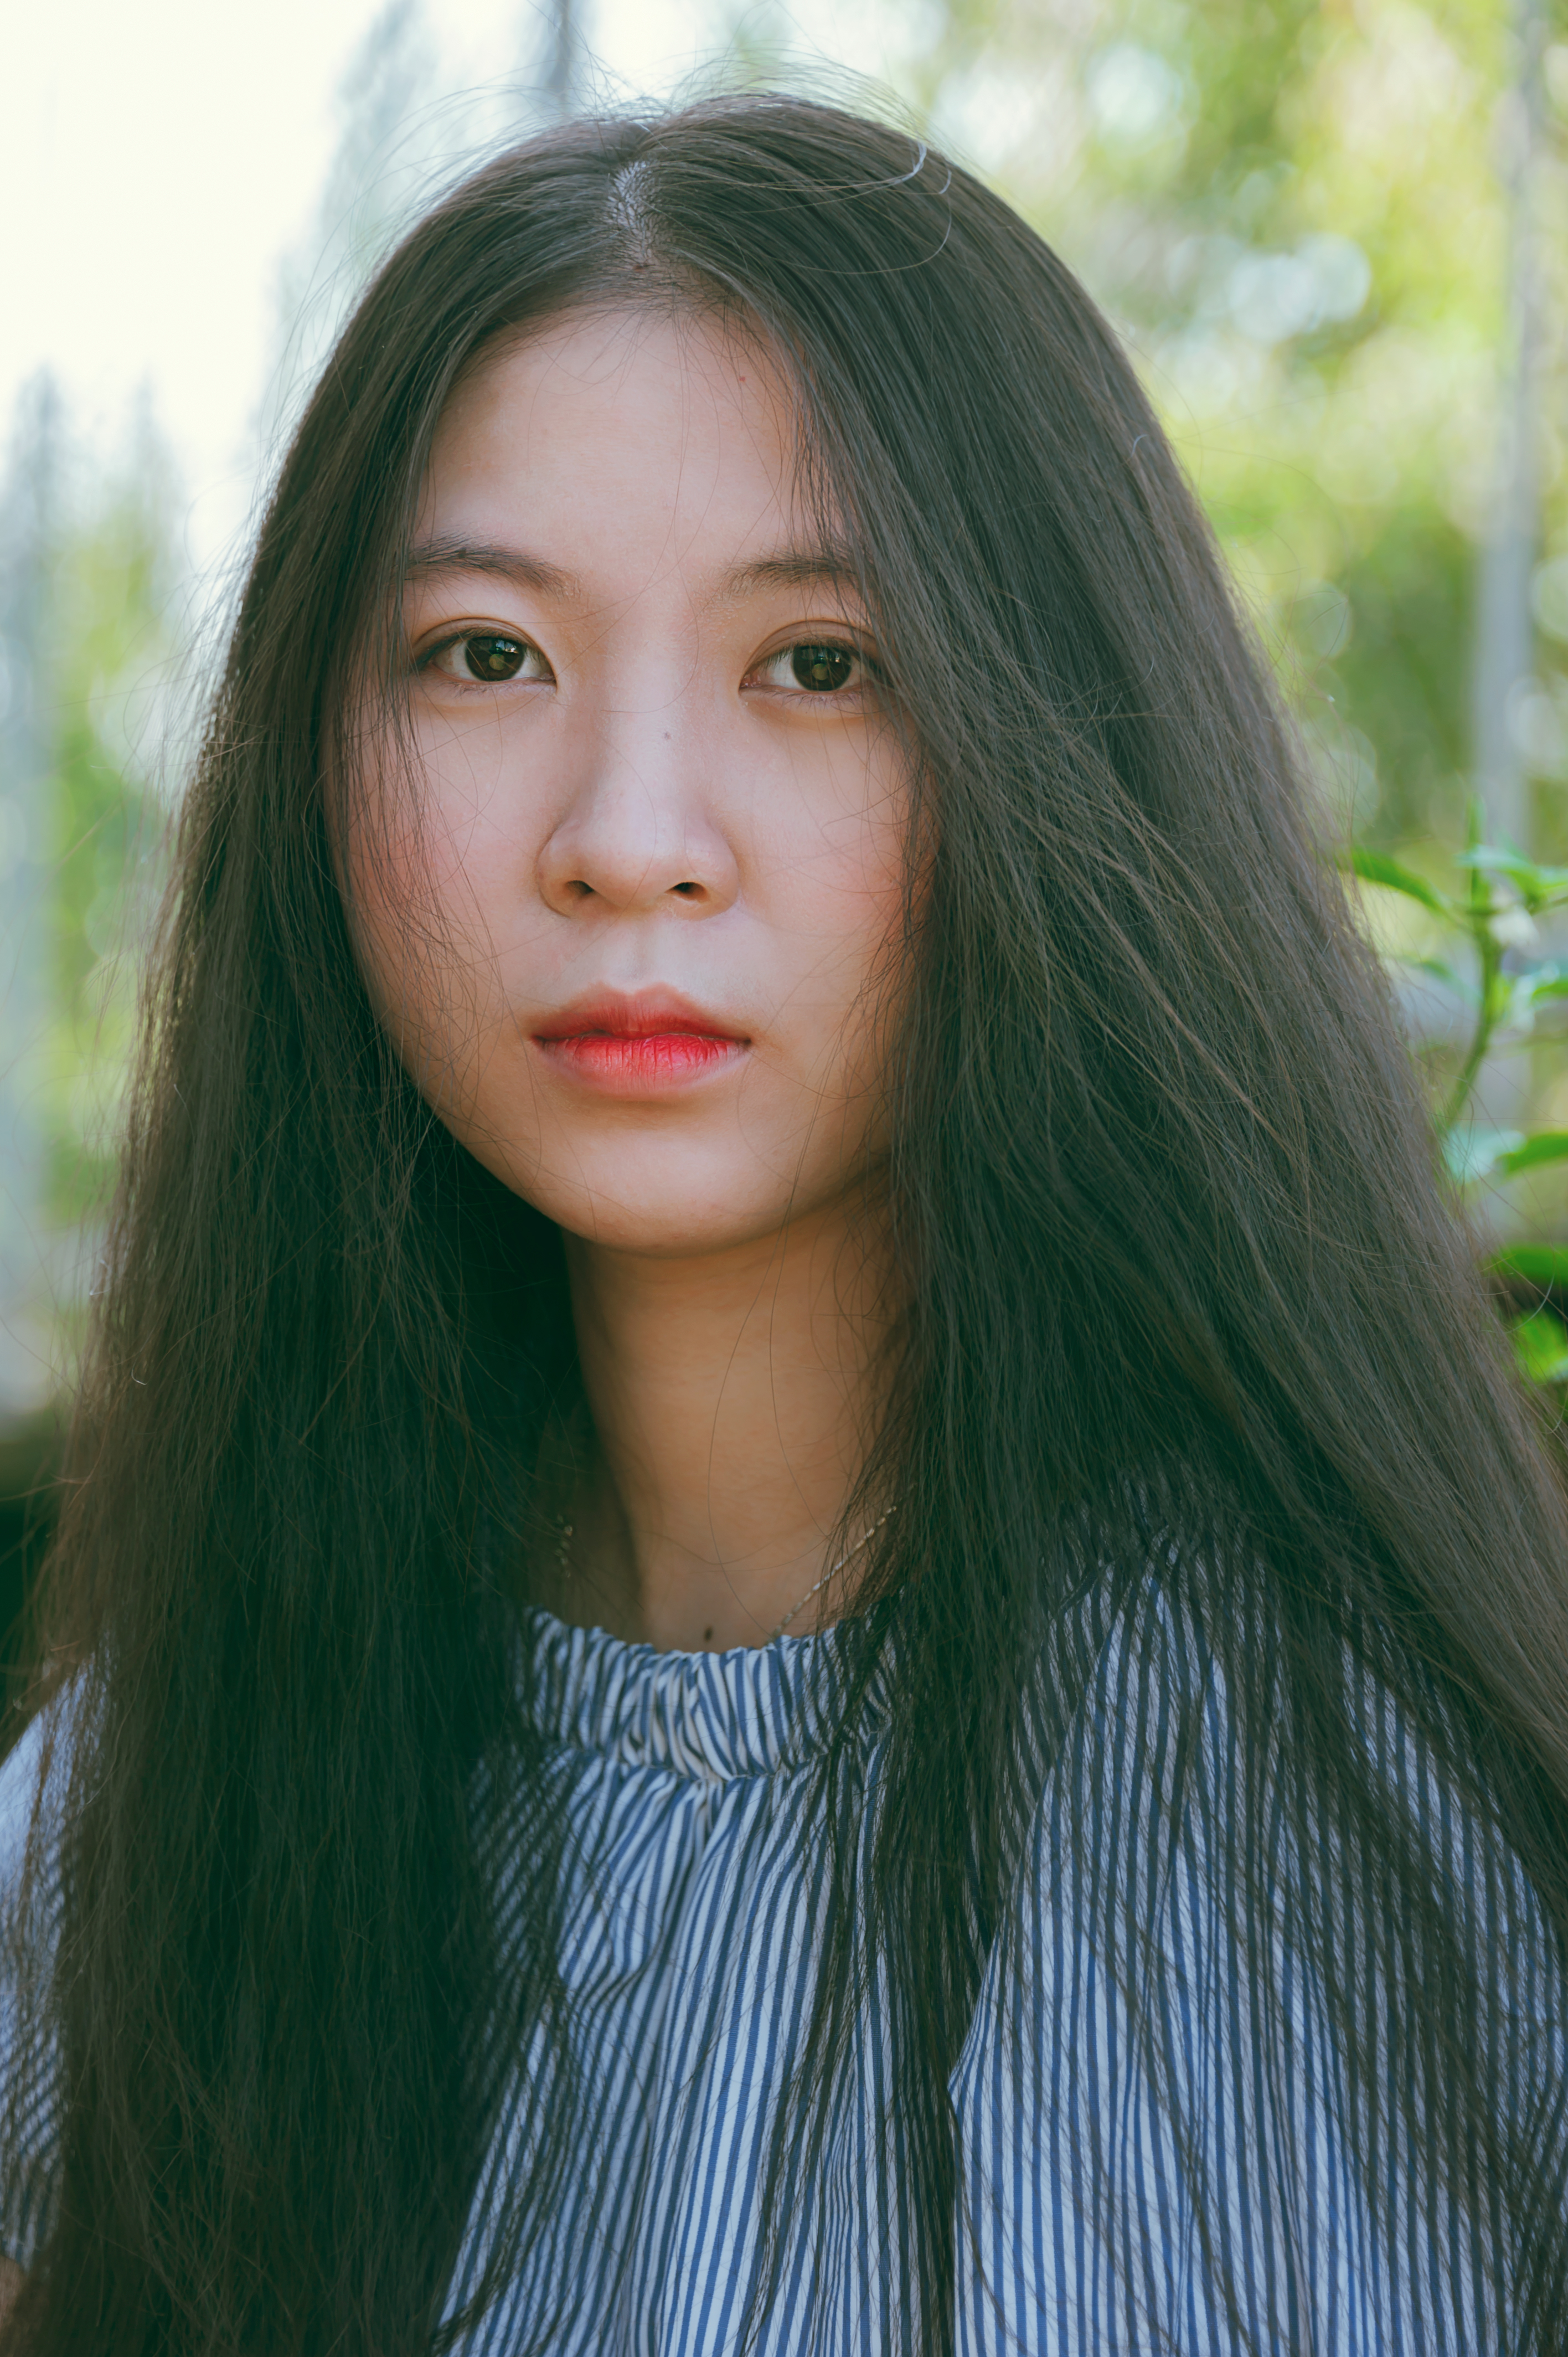
photography, wallpaper, portrait, landscape, cute, lovely, happy, alive, natural, beautiful, beauty, live, hair, human hair color, girl, eyebrow, hairstyle, eye, long hair, black hair, forehead, hair coloring, blond, model, brown hair, bangs, fashion model, layered hair, grass, lip, portrait photography, photo shoot